Eutrophication

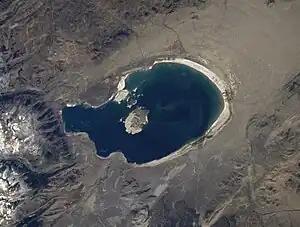
The eutrophication of Mono Lake, which is a cyanobacteria-rich soda lake

Eutrophication can be a natural process and occurs naturally through the gradual accumulation of sediment and nutrients. Naturally, eutrophication is usually caused by the natural accumulation of nutrients from dissolved phosphate minerals and dead plant matter in water.